John Fraser (botanist)

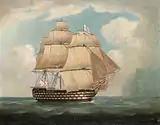
Campbell's ship "H.M.S. Victory"

Not long content with life in London, Fraser soon began to quit the mercantile counter as often as he could to watch the gardeners at work. He befriended William Forsyth who at that time had charge of the Apothecaries' Garden; through that acquaintance he would have become familiar with his predecessor Mark Catesby's travels, as some of Catesby's specimens from his travels were housed at the Chelsea Physic Garden, and Catesby's writings and engravings on the flora of the Americas were also published by the time Fraser moved to London.